Sky position (RA, Dec in degrees): 234.038, 4.313
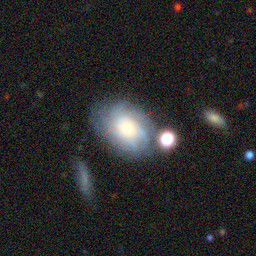
Galaxy morphology: Unbarred Loose Spiral Galaxies